A Full House (film)

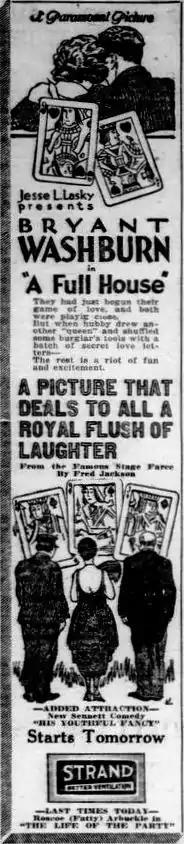
Newspaper ad

A Full House is a 1920 American silent comedy film directed by James Cruze and written by Alice Eyton based upon the 1915 Broadway play of the same name by Frederick J. Jackson. The film stars Bryant Washburn, Lois Wilson, Guy Milham, Hazel Howell, Vera Lewis, and Beverly Travers. The film was released on October 24, 1920, by Paramount Pictures. It is not known whether the film currently survives, which suggests that it is a lost film.